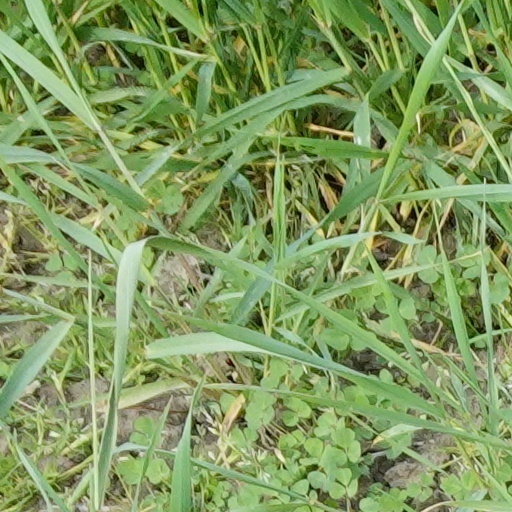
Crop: wheat